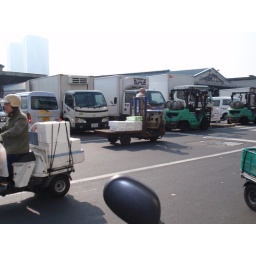
hustle &amp;amp; bustle in the morning at tsukiji fish market